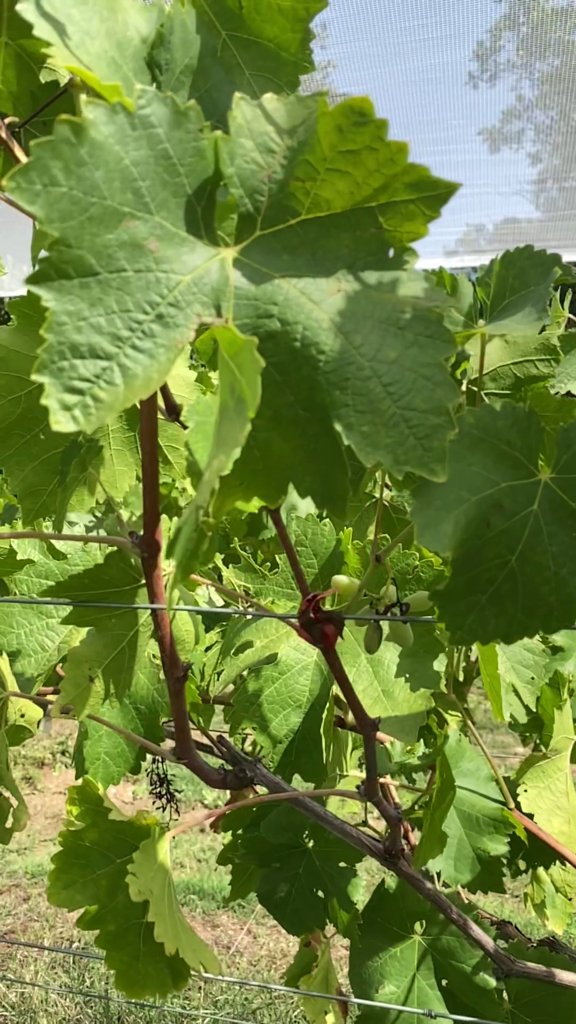
Berries visible: 7
Grape clusters: 1